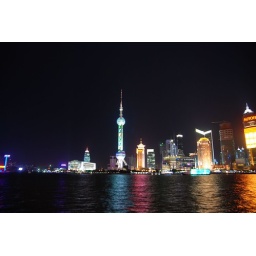
The landmark Oriental Pearl Tower and other building at Pudong area in Shanghai....The sky is unusally clear that day...